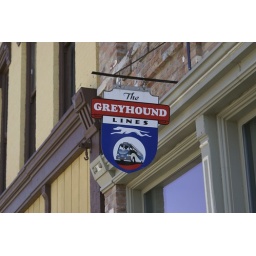
Vintage Greyhound bus sign in downtown Atlanta. From what I could find, there's no longer a bus stop in town.